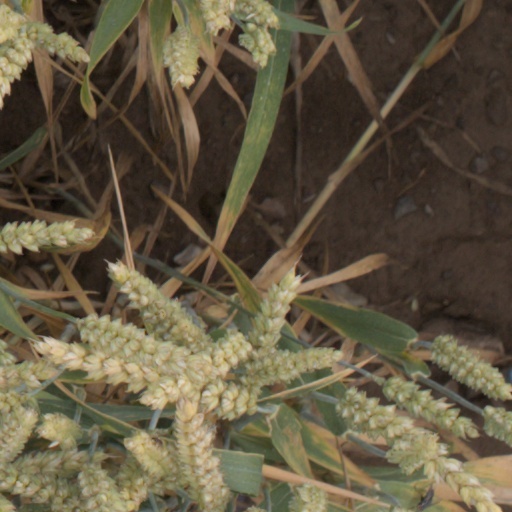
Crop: wheat